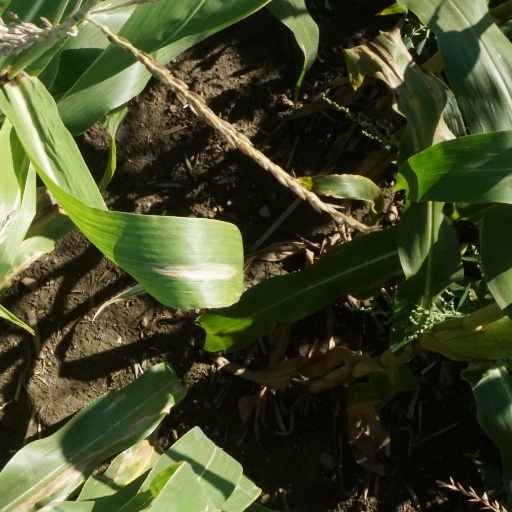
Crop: maize; corn